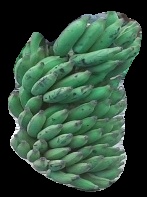
Variety: elakki-bale
Grade: grade3